Italian wine

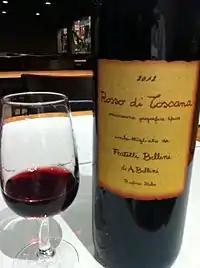
Tuscan wine

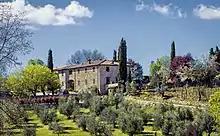
Poggio Amorelli, a typical winery of Chianti region

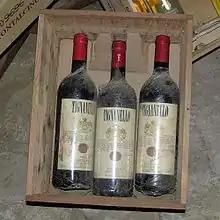
"Tignanello", one of the early Super Tuscans

Other major red varieties are Cannonau, Ciliegiolo, Gaglioppo, Lagrein, Lambrusco, Monica, Nerello Mascalese, Pignolo, Refosco, Schiava, Schioppettino, Teroldego, and Uva di Troia.